L'Eraclea

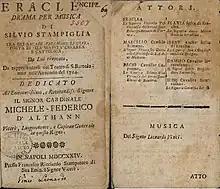
Frontispiece and cast from the libretto of the 1724 Naples premiere of l'Eraclea by Leonardo Vinci

Eraclea ("Heraclea") is an opera (dramma per musica) composed by Leonardo Vinci on a libretto by Silvio Stampiglia.